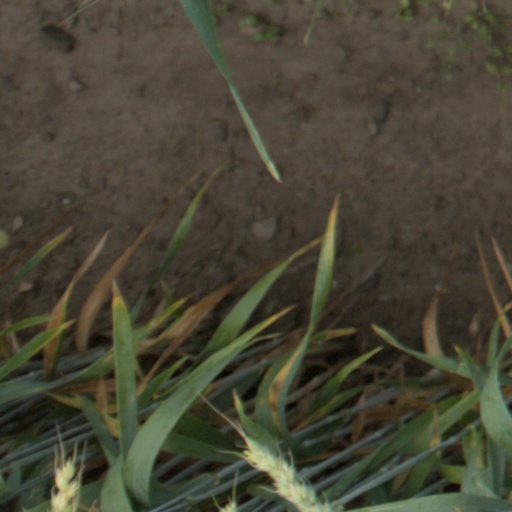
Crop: wheat